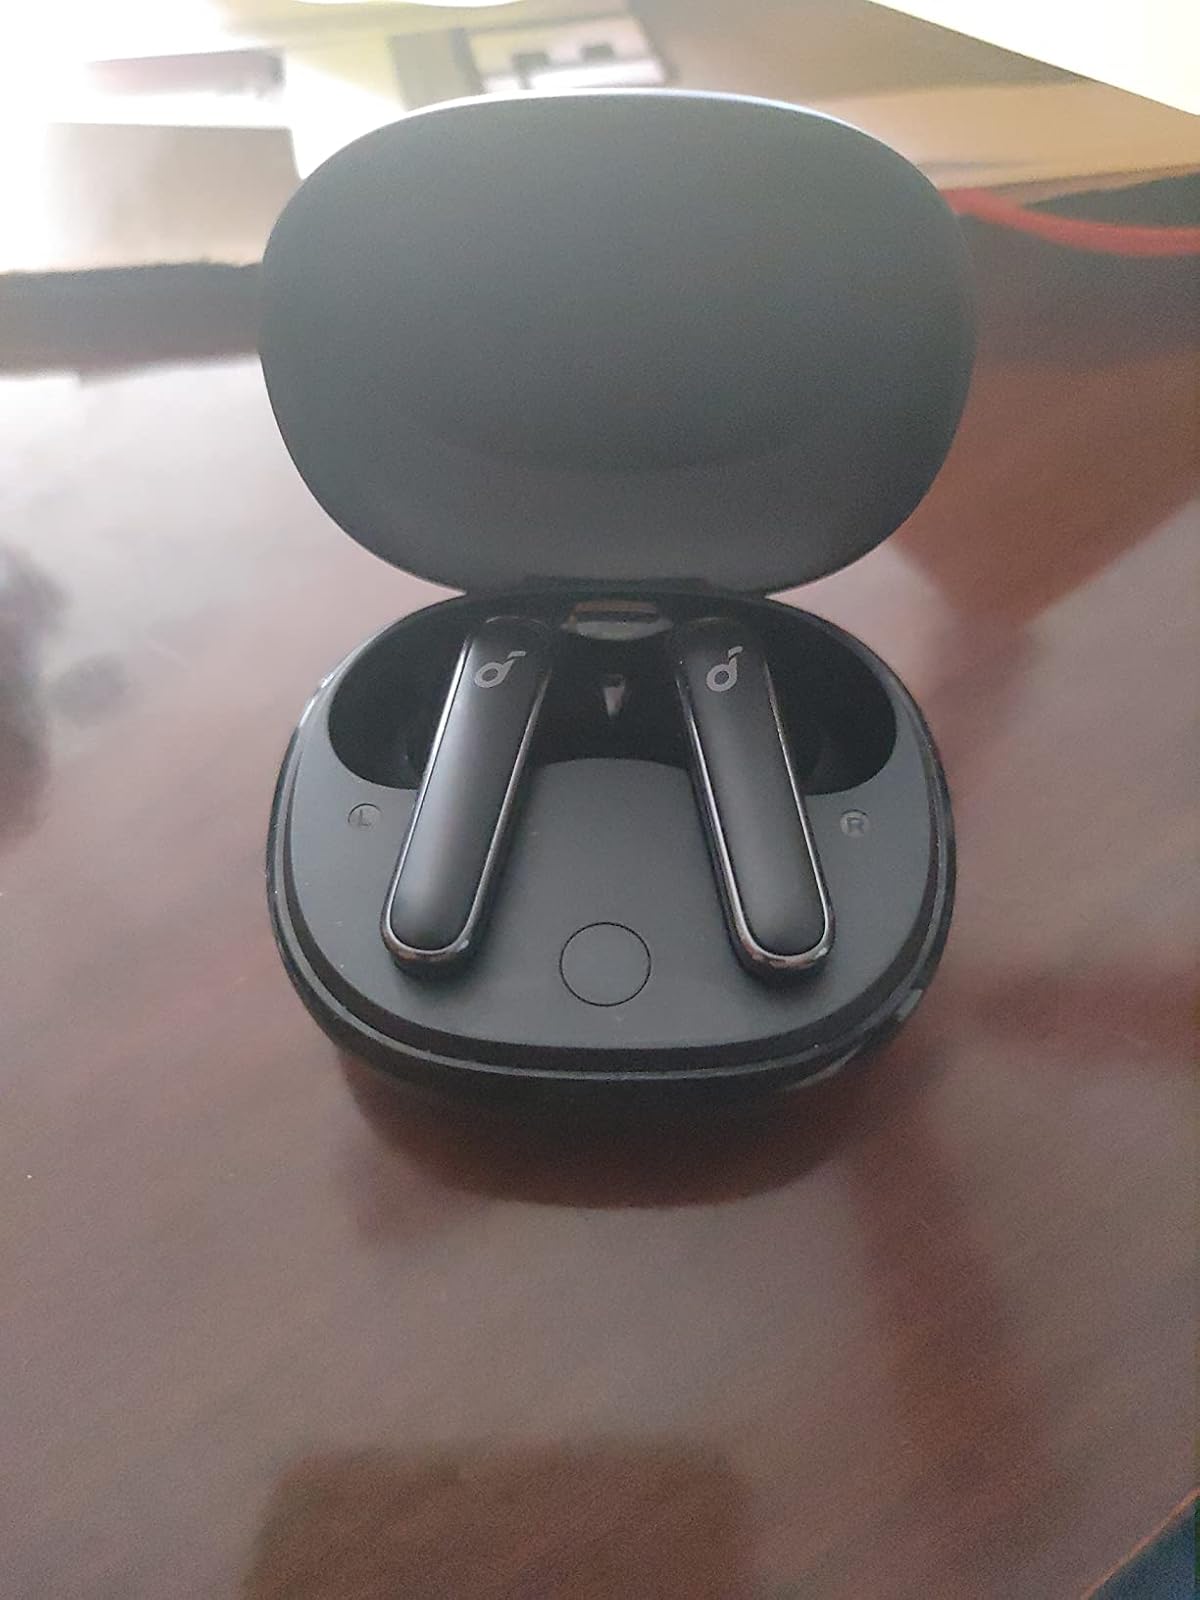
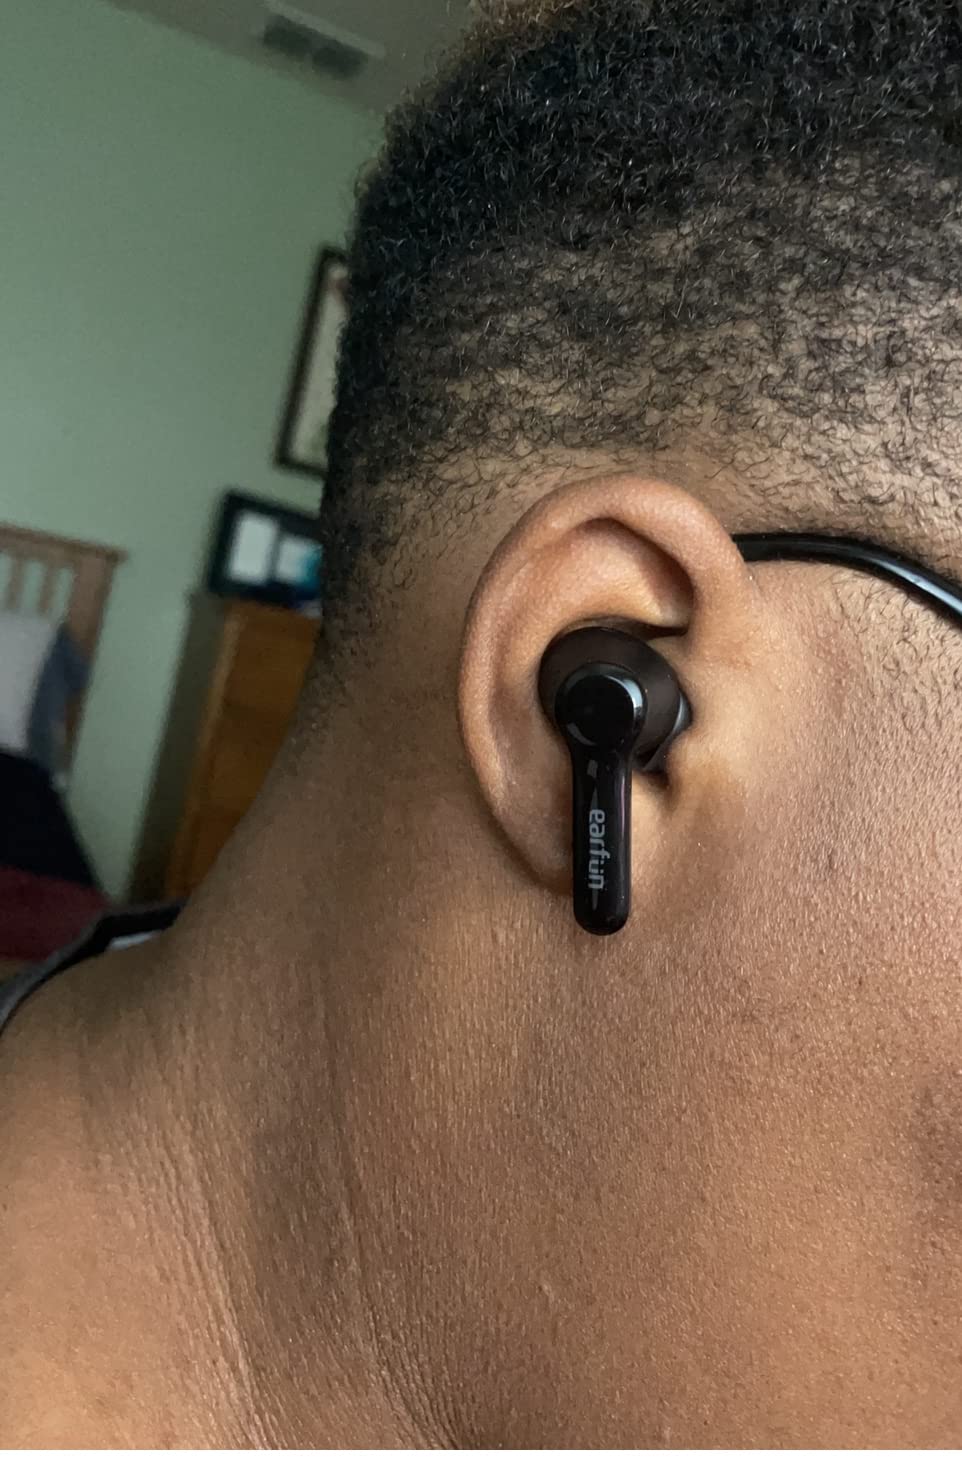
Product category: earbuds
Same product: no